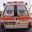
Label: ambulance